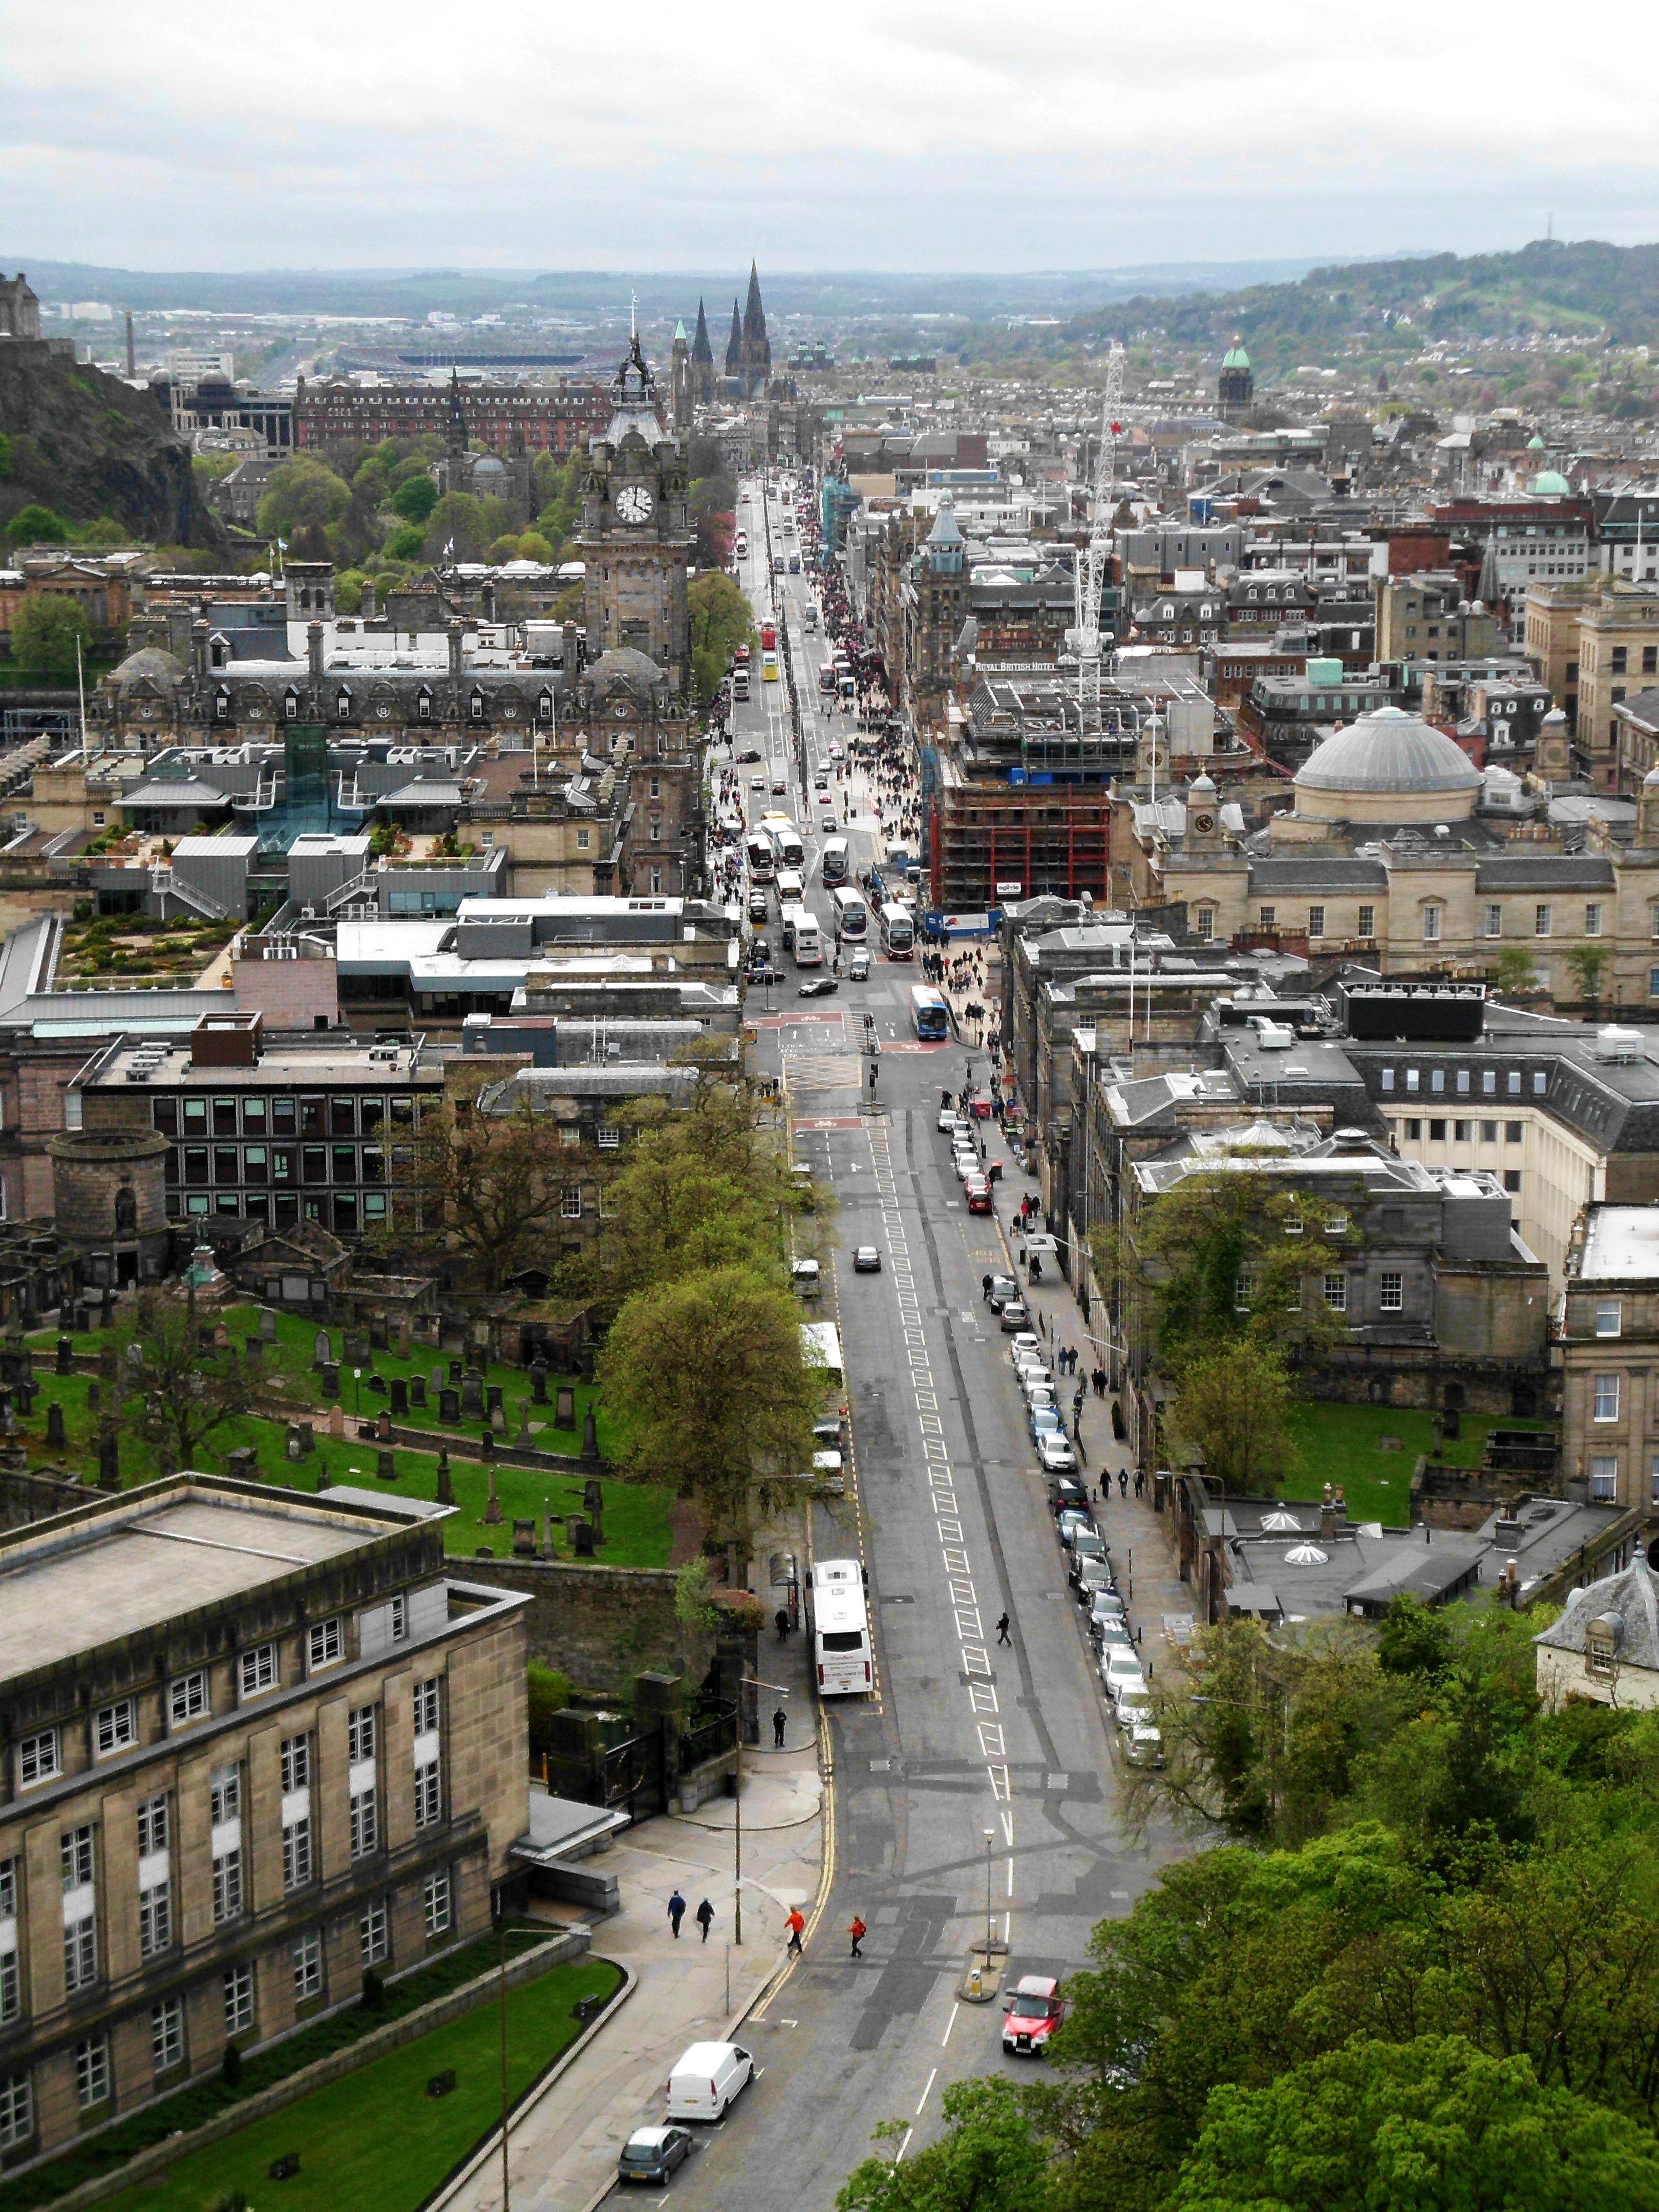
skyline, street, town, city, cityscape, downtown, transport, landmark, tower block, public transport, edinburgh, metropolis, neighbourhood, bird's eye view, aerial photography, urban area, residential area, human settlement, metropolitan area